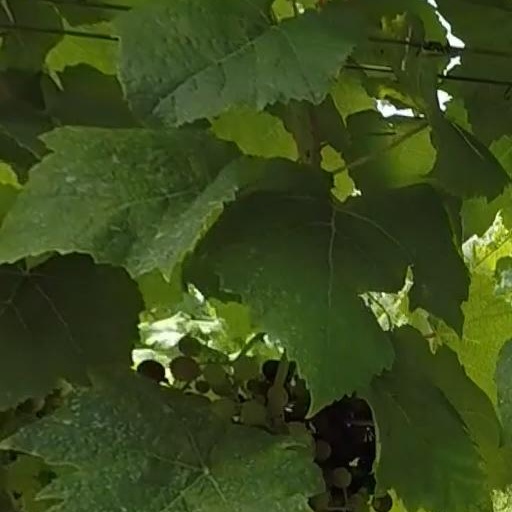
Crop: grape